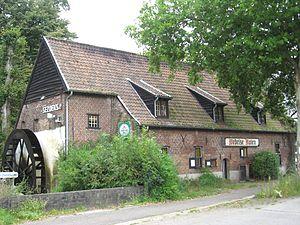
Overpelt est une section de la commune belge de Pelt située en Région flamande dans la province de Limbourg.